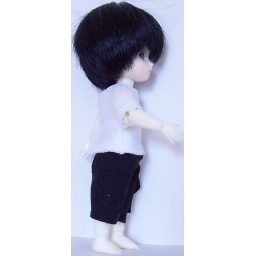
Orientdoll So UI in white knit short sleeved t-shirt and black woven cotton cargo shorts